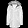
Label: Coat